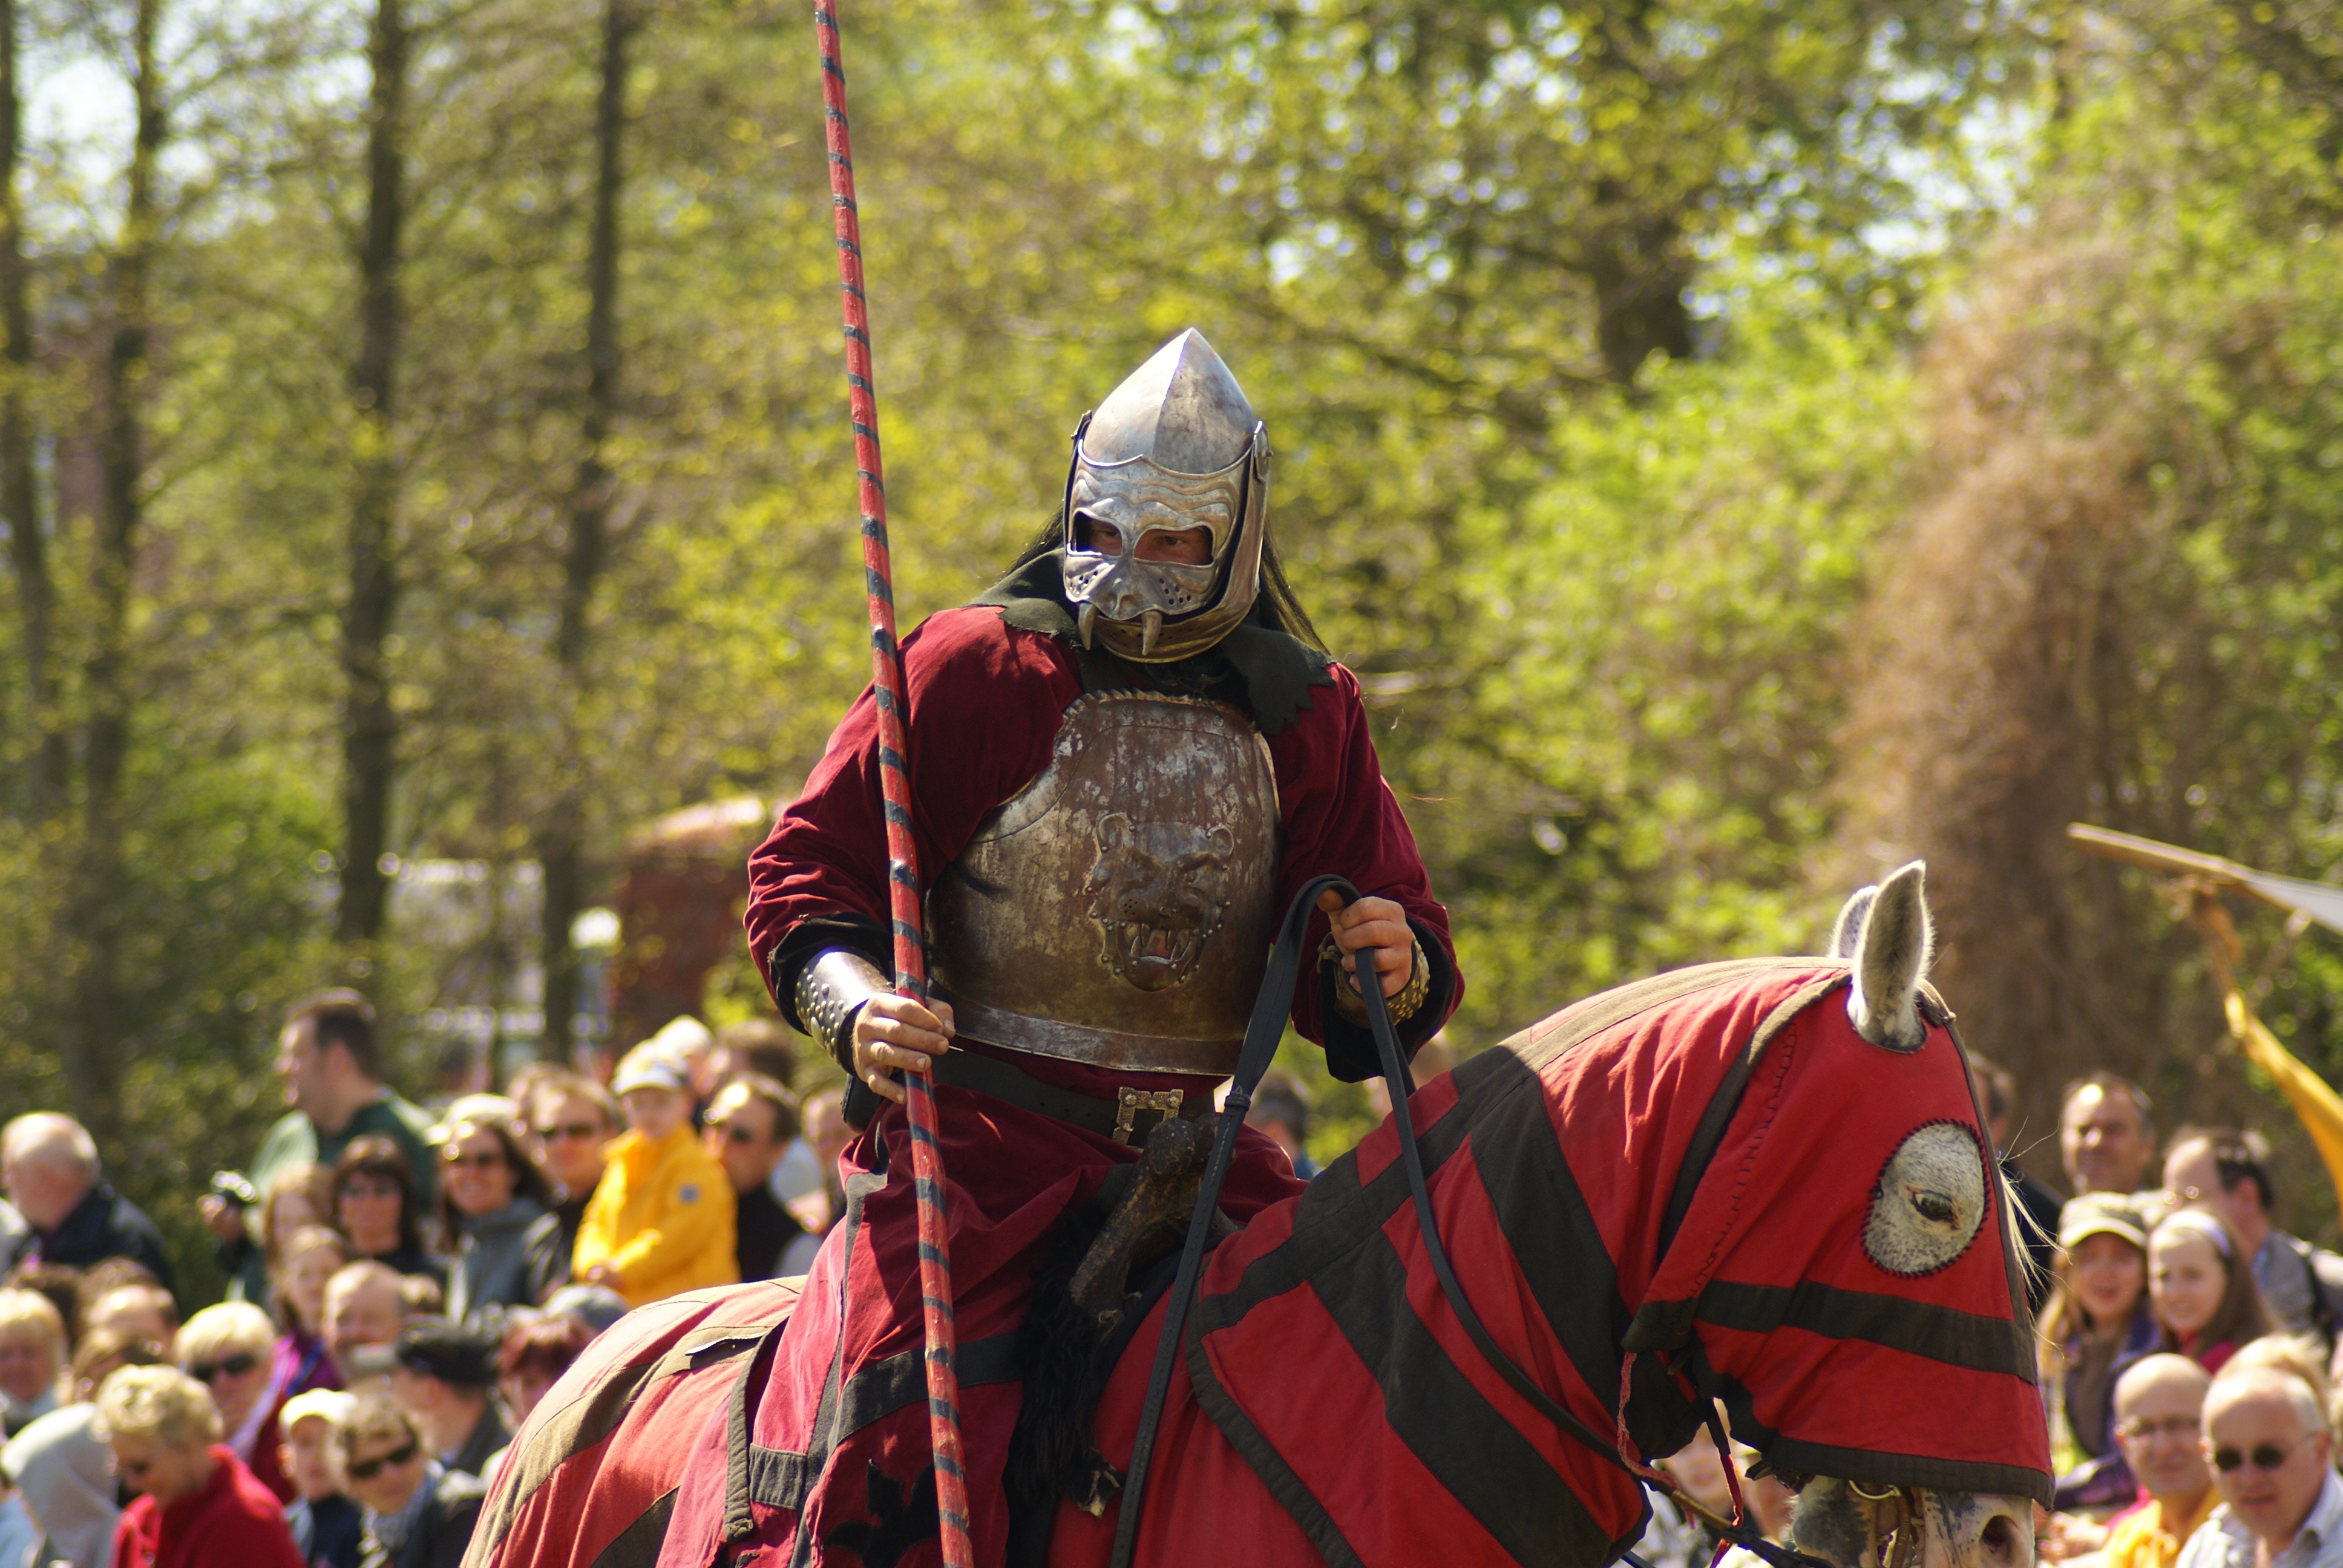
person, people, weapon, horses, battle, festival, knight, helm, middle ages, armor, ritterruestung